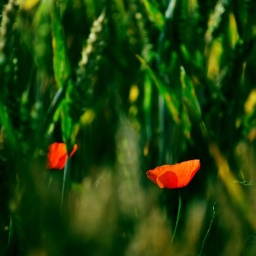
Green poppies within red and blue wheat field